Covington Catholic High School

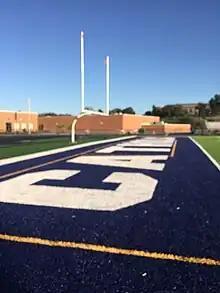
The endzone on the Covington Catholic football field.

Covington Catholic athletic teams are known as the Colonels, and the student cheering section is known as the Colonel Crazies. , the Colonels have won 21 Kentucky High School Athletic Association championships. From 1987 to 2015, under athletic director Mike Guidugli, the Colonels won 10 state championships, 21 state runner-up titles, and 130 regional titles. , two-thirds of the student body participates in KHSAA-sanctioned sports.